Janice & Abbey

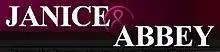

Janice & Abbey is a reality-television series following the attempt by British model Abigail Clancy to break into the American modeling market under the guidance of American supermodel Janice Dickinson. The show premiered in the United Kingdom on May 14, 2007, under the title Abbey & Janice: Beauty & The Best and had its American debut on the Oxygen television channel on February 19, 2008.